Aalwar

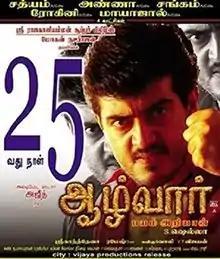
Poster

Aalwar is a 2007 Indian Tamil-language action drama film directed by S. Chella in his directoral debut and produced by Mohan Natarajan. The film stars Ajith Kumar and Asin in the lead roles. Vivek, Keerthi Chawla, Lal, Shwetha Bandekar and Aditya Srivastava appear in other pivotal roles. The film's score and soundtrack is by Srikanth Deva while the cinematography was by G. Ramesh.